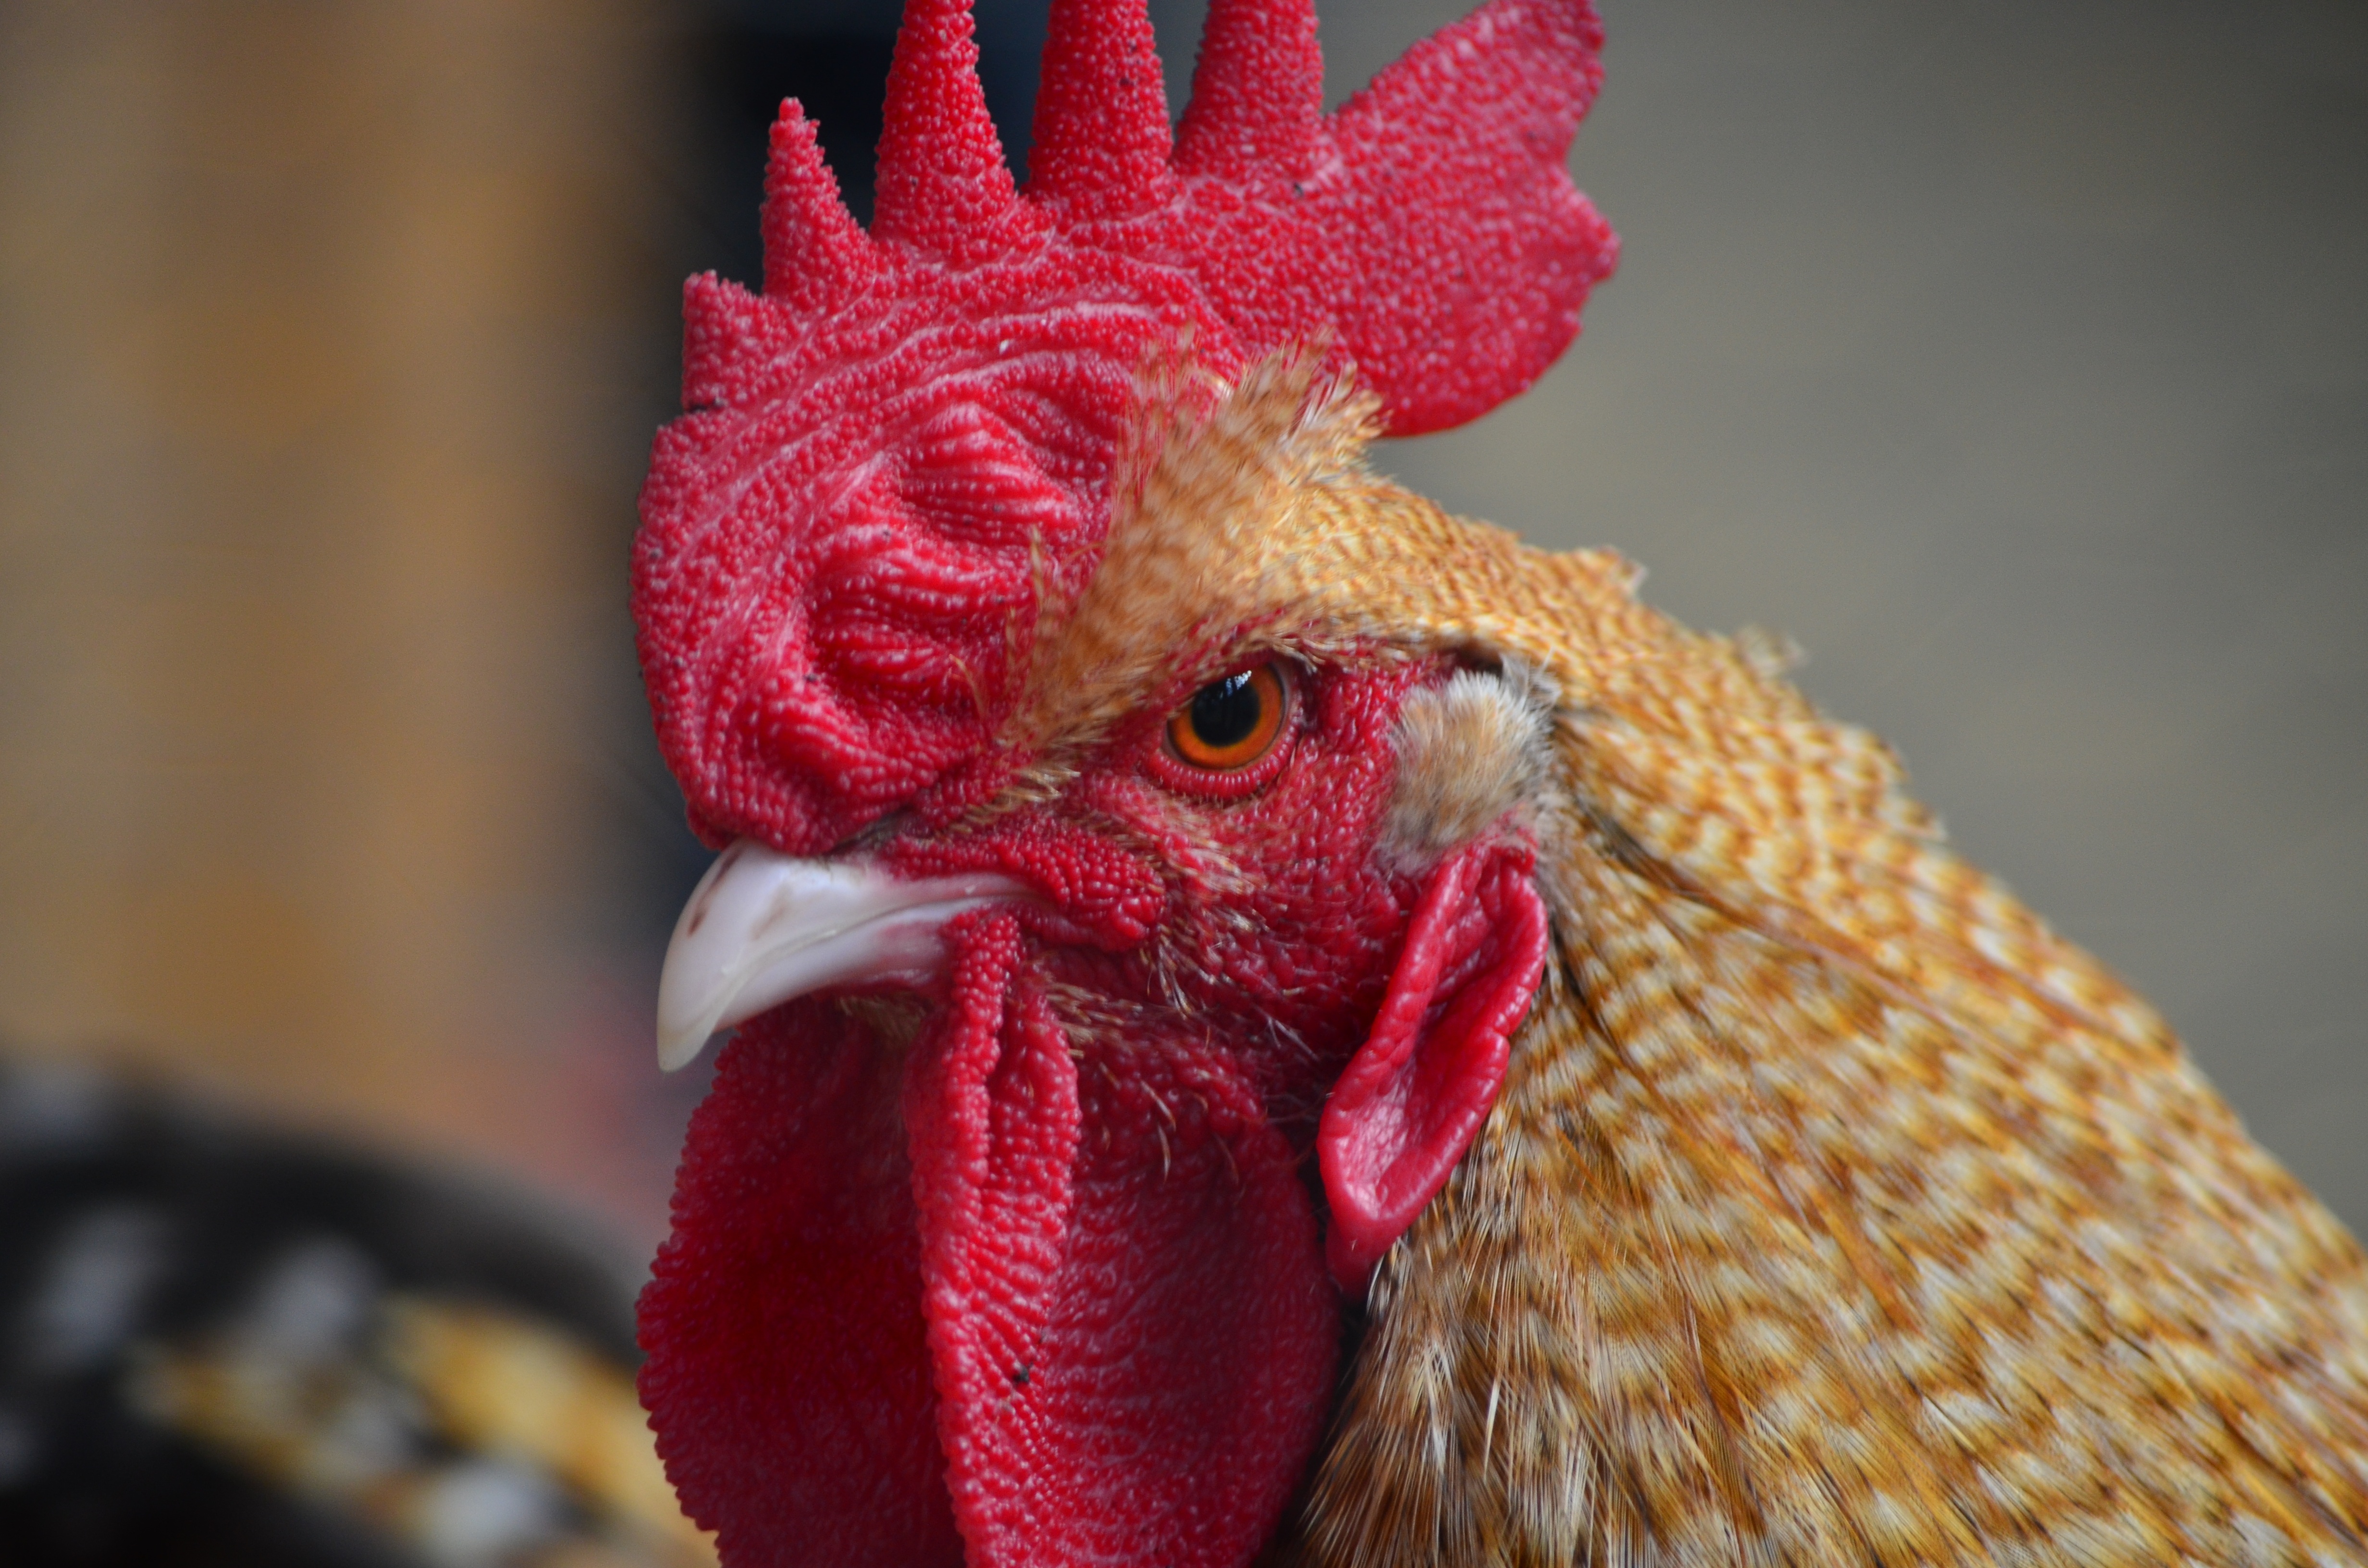
bird, flower, red, beak, livestock, chicken, rooster, poultry, cock, close up, galliformes, turkey, vertebrate, phasianidae, macro photography, comb, royalty free images, cocks comb